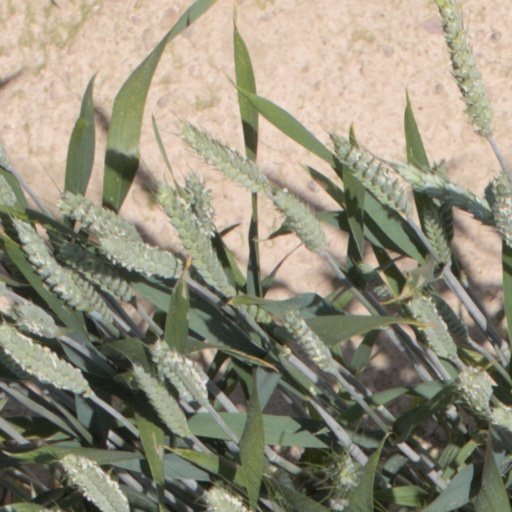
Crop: wheat